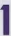
Number: 1